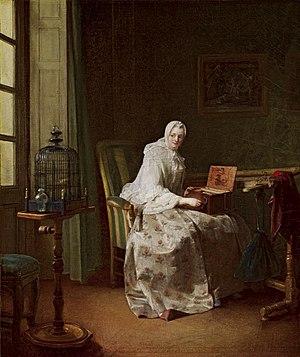
Une serinette est un instrument de musique mécanique primitif assimilable à un orgue destiné à apprendre des mélodies courtes à des oiseaux siffleurs, comme la merline ou la perroquette. Elle est à l'origine du verbe « seriner ».
Le Canard de Vaucanson, également appelé le Canard digérant, digérateur ou défécateur, est un canard automate, créé par Jacques de Vaucanson vers 1734 et présenté au public en 1739, célèbre tant pour le naturel, la complexité et la diversité de ses mouvements que pour la manière réaliste dont il simule la digestion et la défécation. Cet automate impressionne vivement le public, assoit la renommée de Vaucanson et devient un symbole du rationalisme scientifique des Lumières. Il connaît une longue exploitation, jusqu'à la fin du XIXᵉ siècle, les circonstances de sa disparition restant incertaines. Sa digestion par dissolution des aliments est généralement considérée comme étant le produit d'expédients plutôt que d'une réelle simulation du processus physiologique.